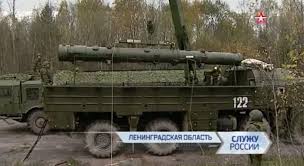
Label: Air Defense